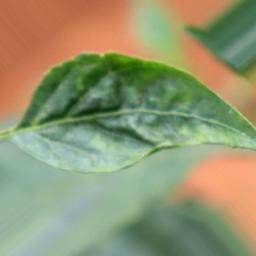
Label: mites_and_trips